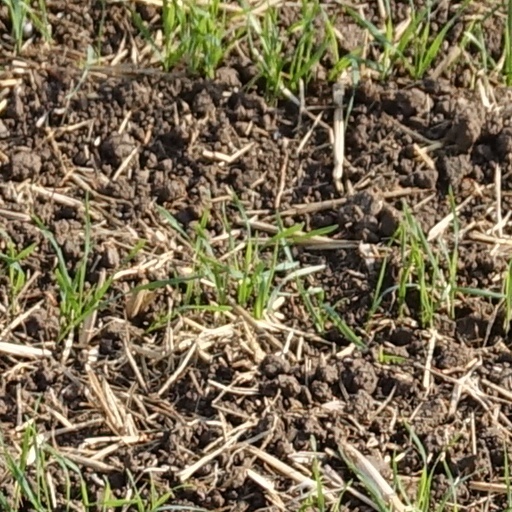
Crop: wheat